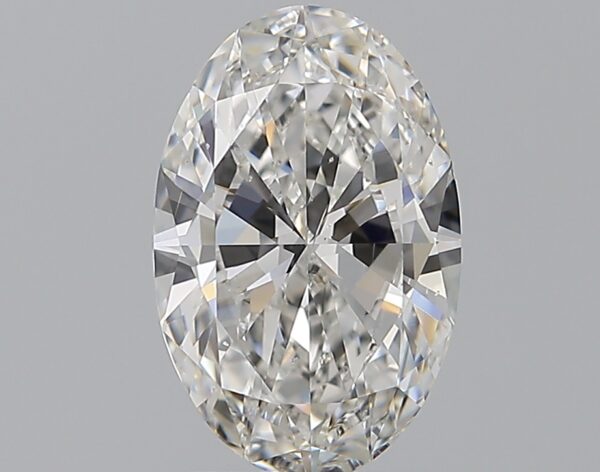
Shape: oval
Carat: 1.5
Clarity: SI1
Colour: F
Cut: EX
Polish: EX
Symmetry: EX
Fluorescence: F
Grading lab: GIA
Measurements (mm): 9.71 x 6.28 x 3.71